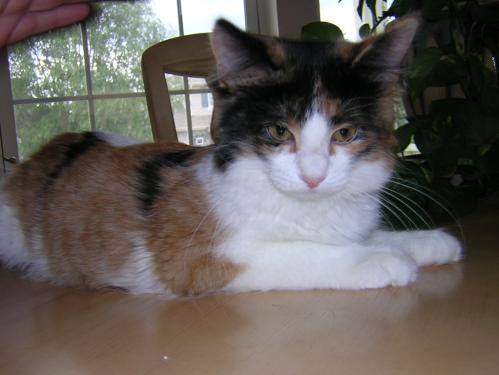
Label: cat